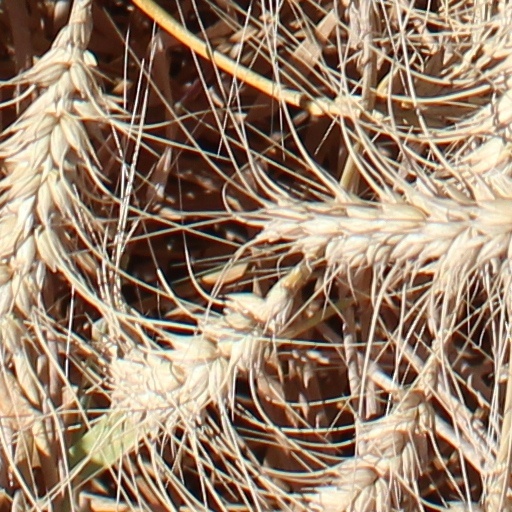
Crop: wheat